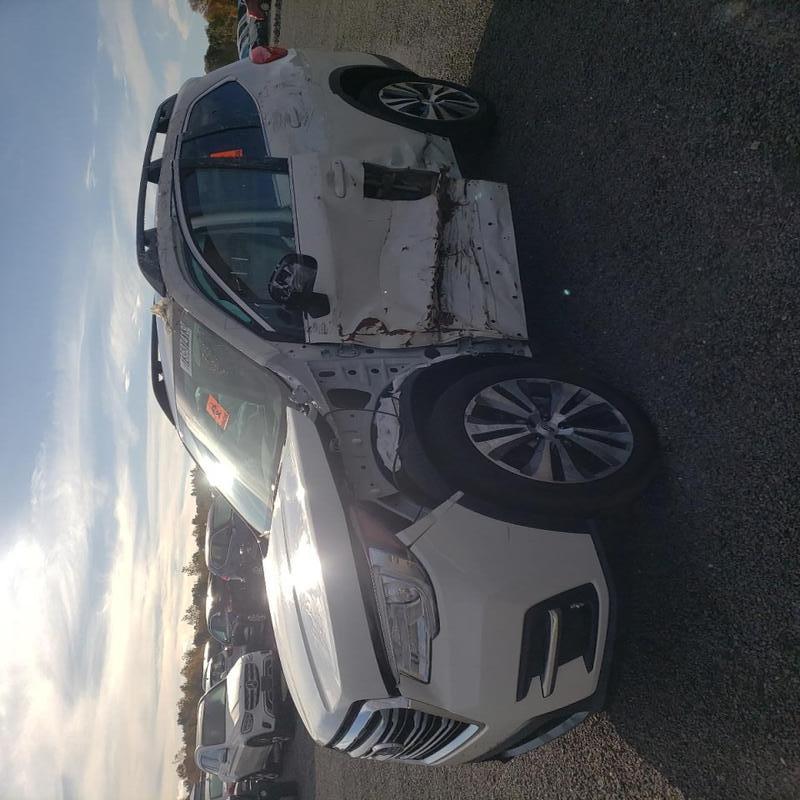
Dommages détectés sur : capot, aile avant gauche, porte avant gauche, porte arrière gauche, aile arrière gauche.
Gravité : majeur